Freedom of religion in Germany

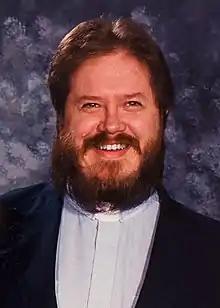
David Chilton (1951–1997), one of the authors of "Power for Living"

The so-called "church tax" for "corporate bodies under public law" is collected with the regular state tax by the state from all registered members of these denominations. On the basis of tax regulations within the limits set by state laws, communities may either request the state to collect fees from members in the form of a surcharge of the income tax assessment (the authorities would then withhold a collection fee), or they may choose to collect the tax themselves. Not all bodies entitled to collect church tax actually collect it, as some "Old Confession Churches" believe it to be contrary to the separation of church and state. Also, organizations belonging to the "Confederation of Free-thinking Communities of Germany" are also entitled to collect the four percent "church" tax, although not all of them do.